Head-mounted display

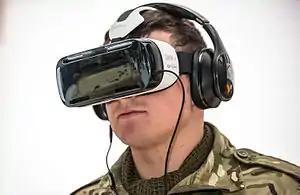

A head-mounted display (HMD) is a display device, worn on the head or as part of a helmet (see helmet-mounted display for aviation applications), that has a small display optic in front of one (monocular HMD) or each eye (binocular HMD). HMDs have many uses including gaming, aviation, engineering, and medicine.